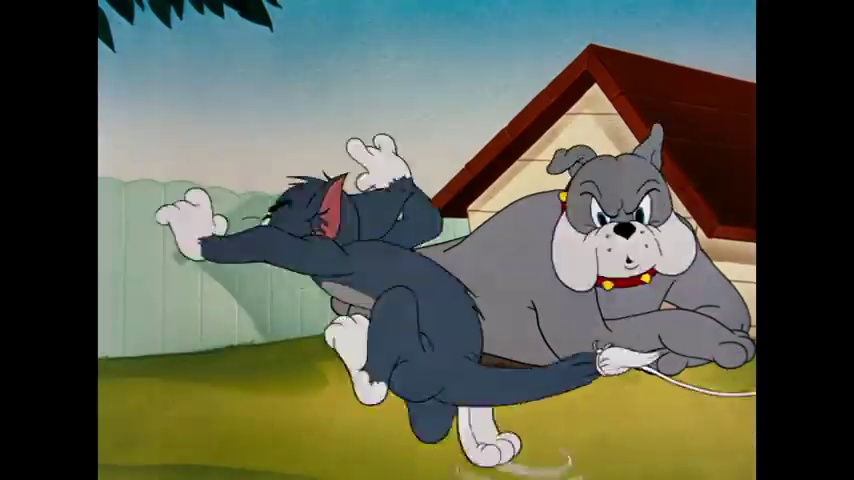
Portrait style: Cartoon Portrait